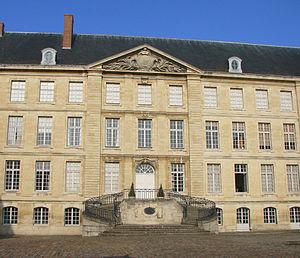
Musée St Rémi à Reims. Cour d'honneur:façade Louis XVI. Le musée est installé dans le cloître attenant à la basilique St Rémi.
L'abbaye Saint-Remi est une ancienne abbaye bénédictine de Reims, devenue aujourd'hui le musée Saint-Remi de Reims. Vers 760, Tilpin, archevêque de Reims, fonde l'abbaye Saint-Remi et y installe une communauté religieuse bénédictine qui y restera jusqu’à la Révolution française. L'abbaye connut un développement économique et spirituel remarquable au Moyen Âge, et une renaissance tout aussi importante aux XVIIᵉ et XVIIIᵉ siècle. Pour l’Onction des rois, qui s’effectuait dans la cathédrale de Reims, l’ampoule contenant le chrême, ou huile sainte, était apportée de l’abbaye de Saint-Remi. l’abbaye de Saint-Remi exerce sa domination sur les paroisses relevant de son ban et sur deux collégiales, dont celle de Saint-Timothée.
La basilique Saint-Remi est un édifice religieux chrétien construit aux alentours de l'an mil dans la ville de Reims.